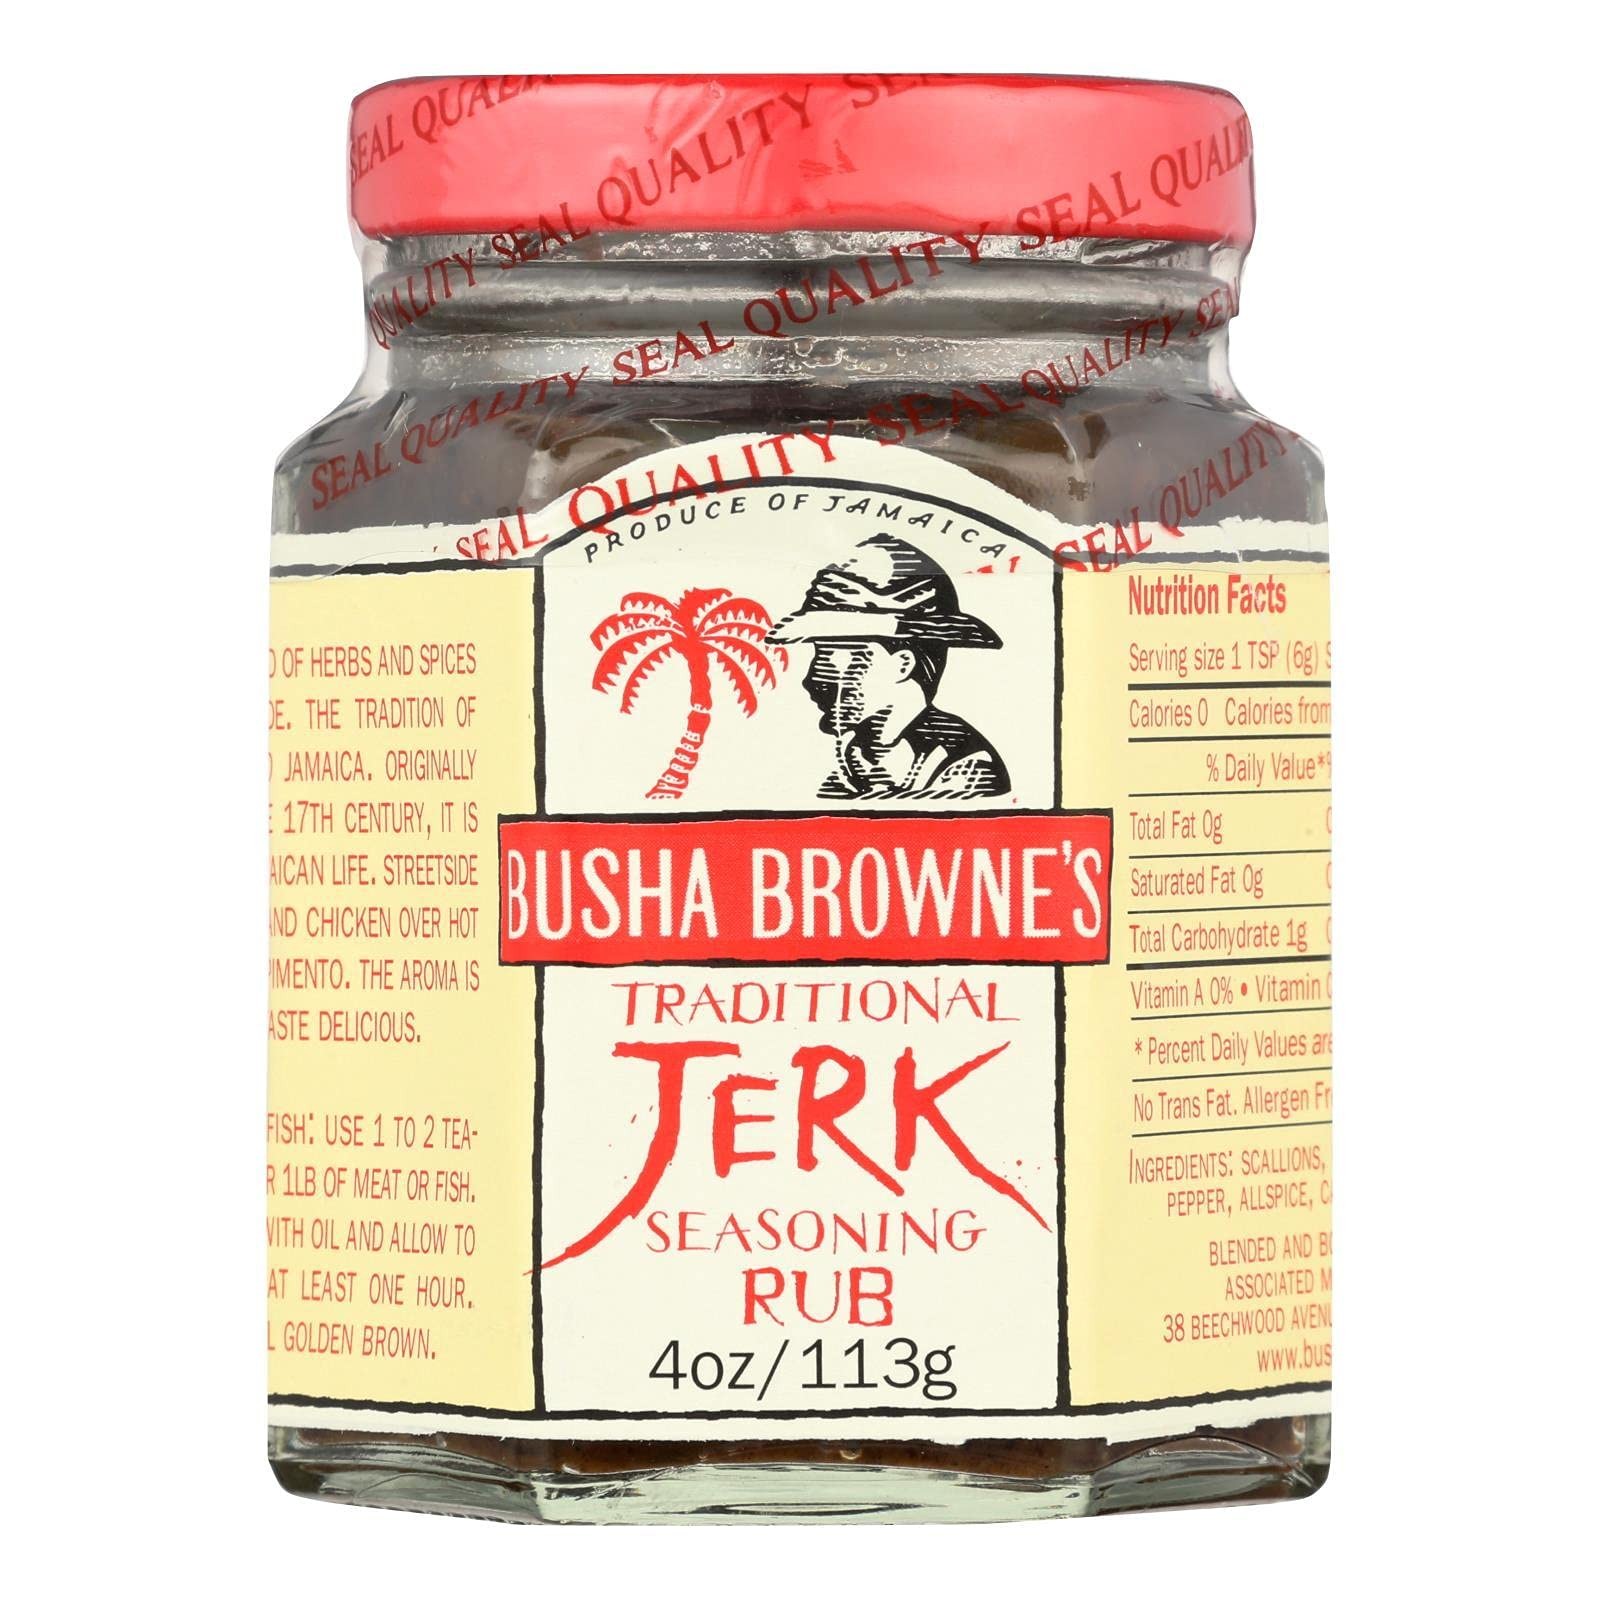
Item Name: Busha Brown's Authentic Jerk Seasoning, 4-Ounce Jars (Pack of 12)
Value: 12.0
Unit: Count

Price: 10.99